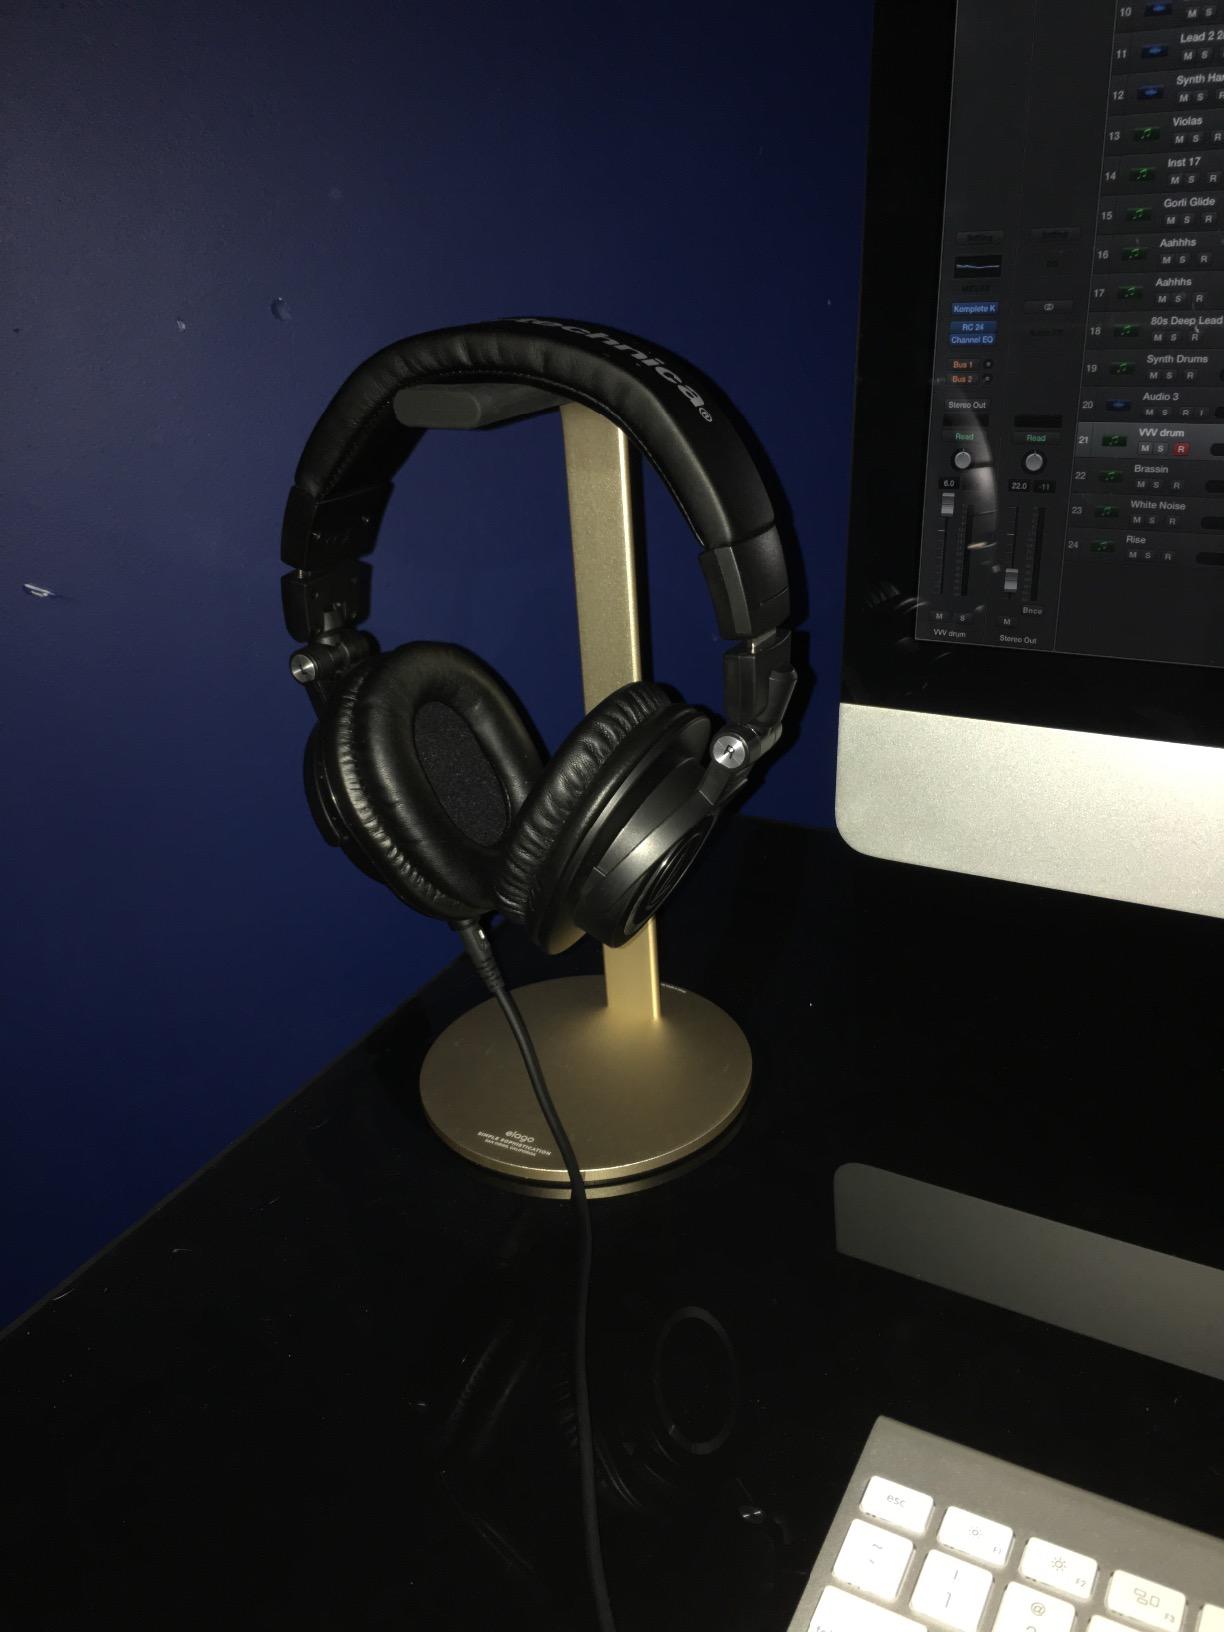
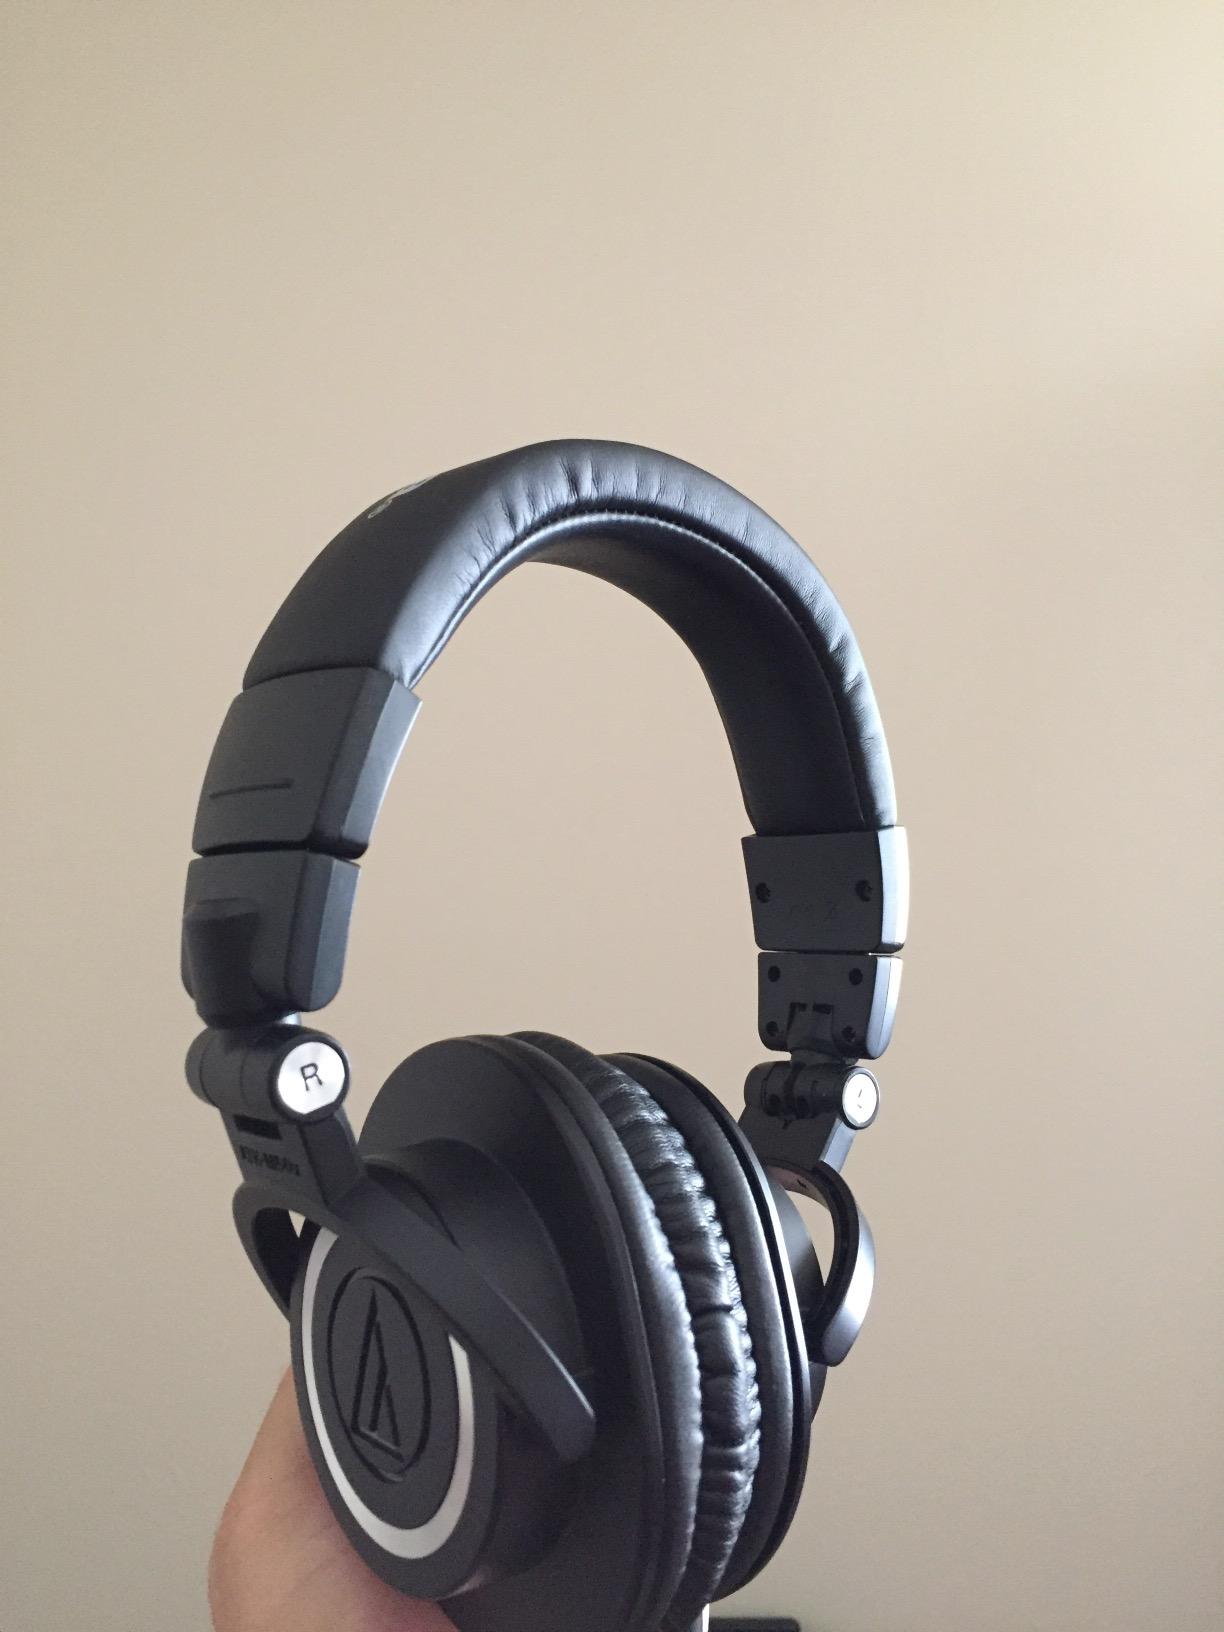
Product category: headphones
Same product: yes